Berry (botany)

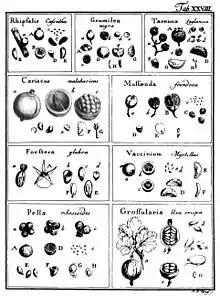
Some fruits classified as "bacca" (berries) by Gaertner ("De Fructibus et Seminibus Plantarum", Tab. 28)

The Latin word ' or ' (plural ') was originally used for "any small round fruit". Andrea Caesalpinus (1519–1603) classified plants into trees and herbs, further dividing them by properties of their flowers and fruit. He did not make the modern distinction between "fruits" and "seeds", calling hard structures like nuts ' or seeds. A fleshy fruit was called a '. For Caesalpinus, a true ' or berry was a ' derived from a flower with a superior ovary; one derived from a flower with an inferior ovary was called a '.